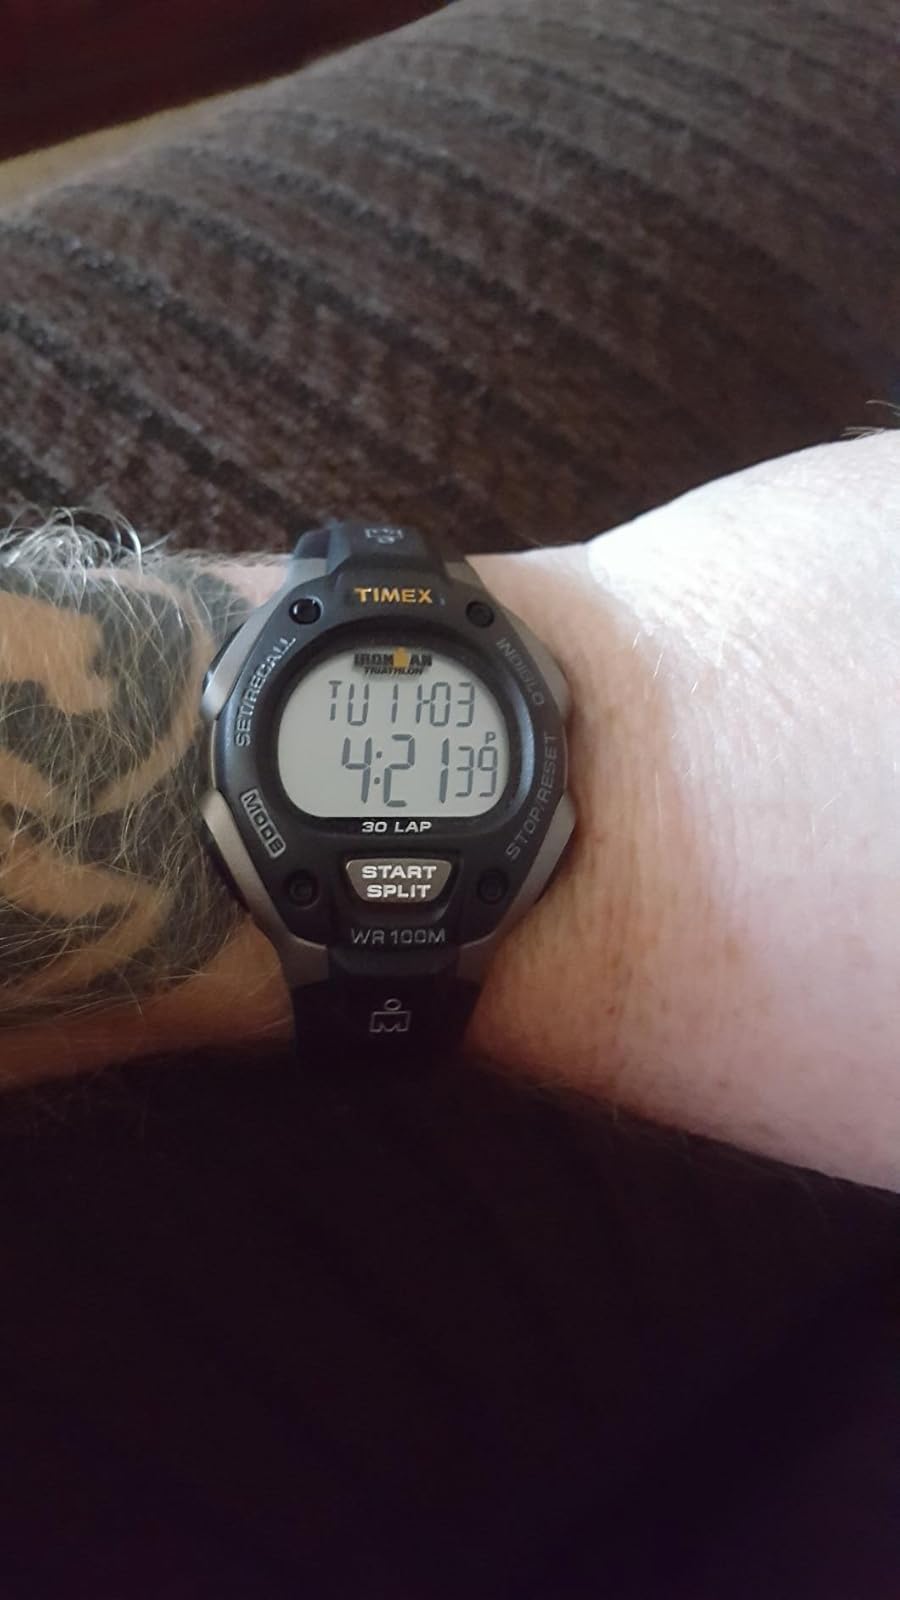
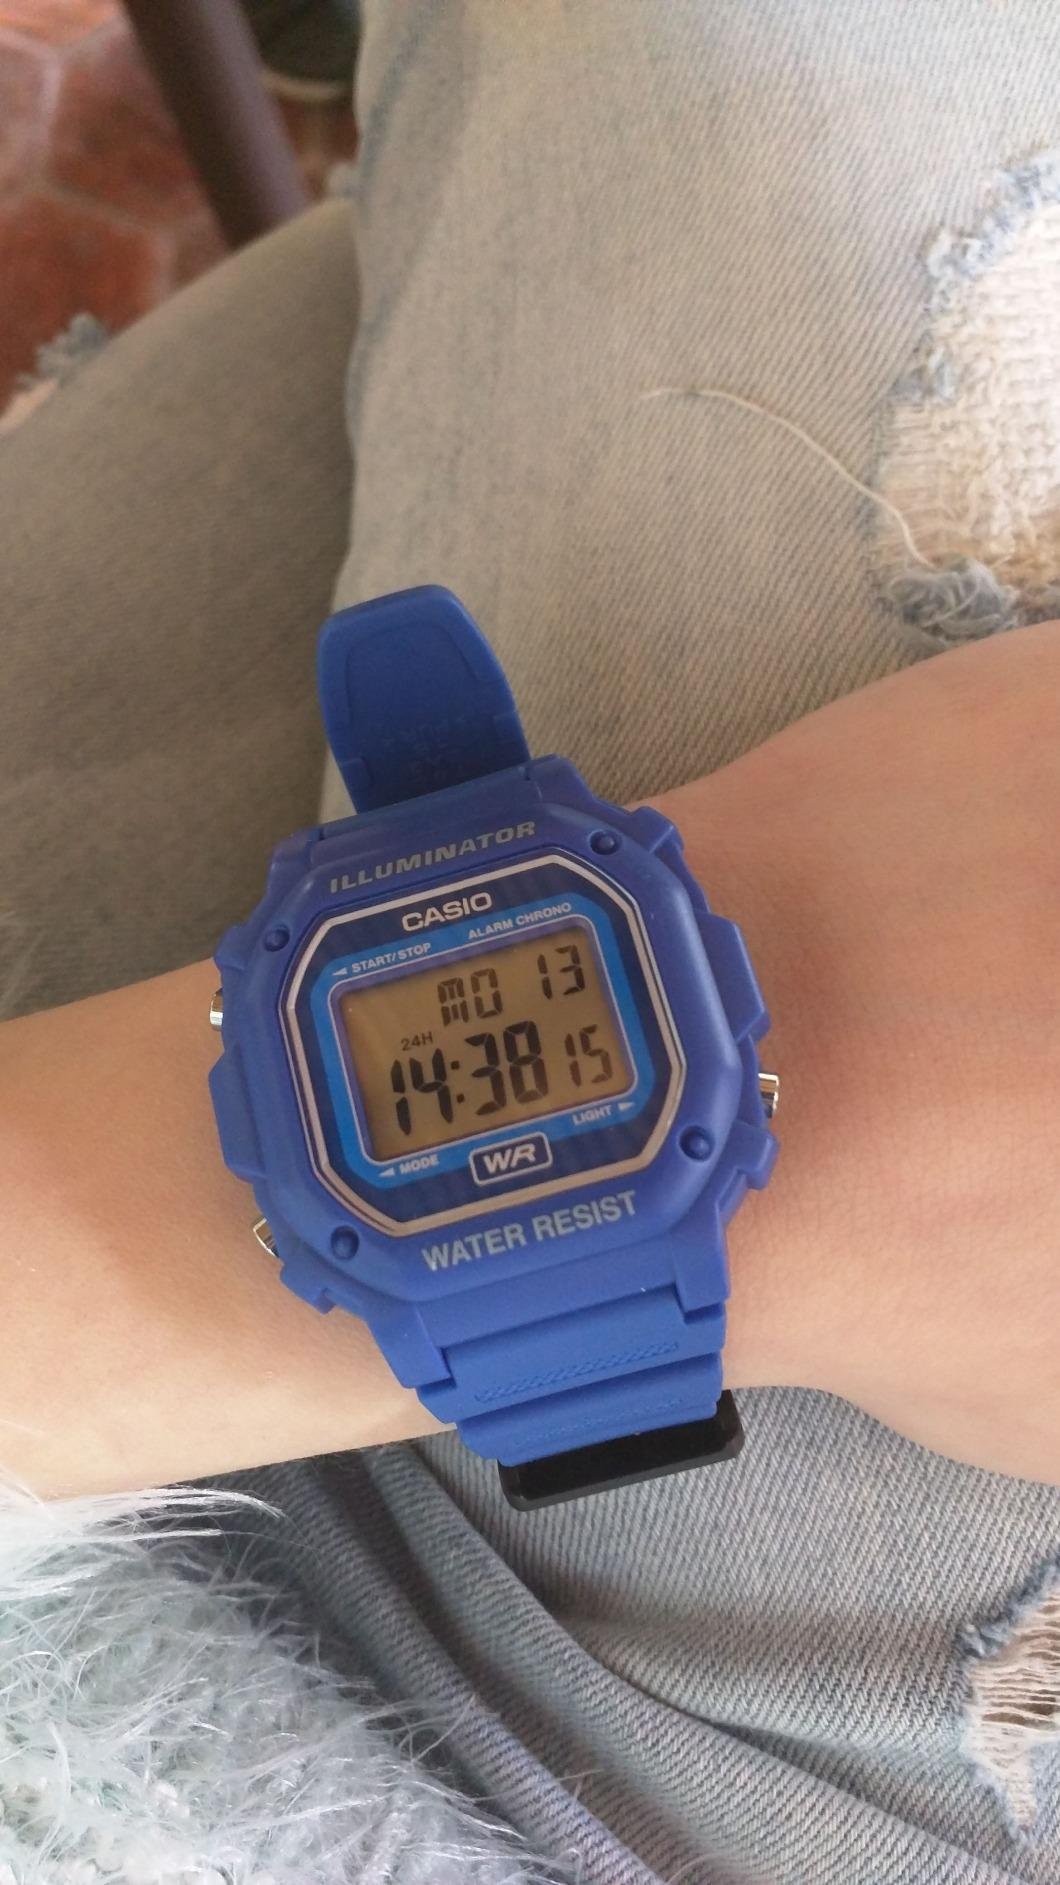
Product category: accessories_watch
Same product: no